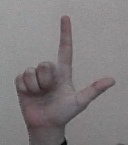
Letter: laam